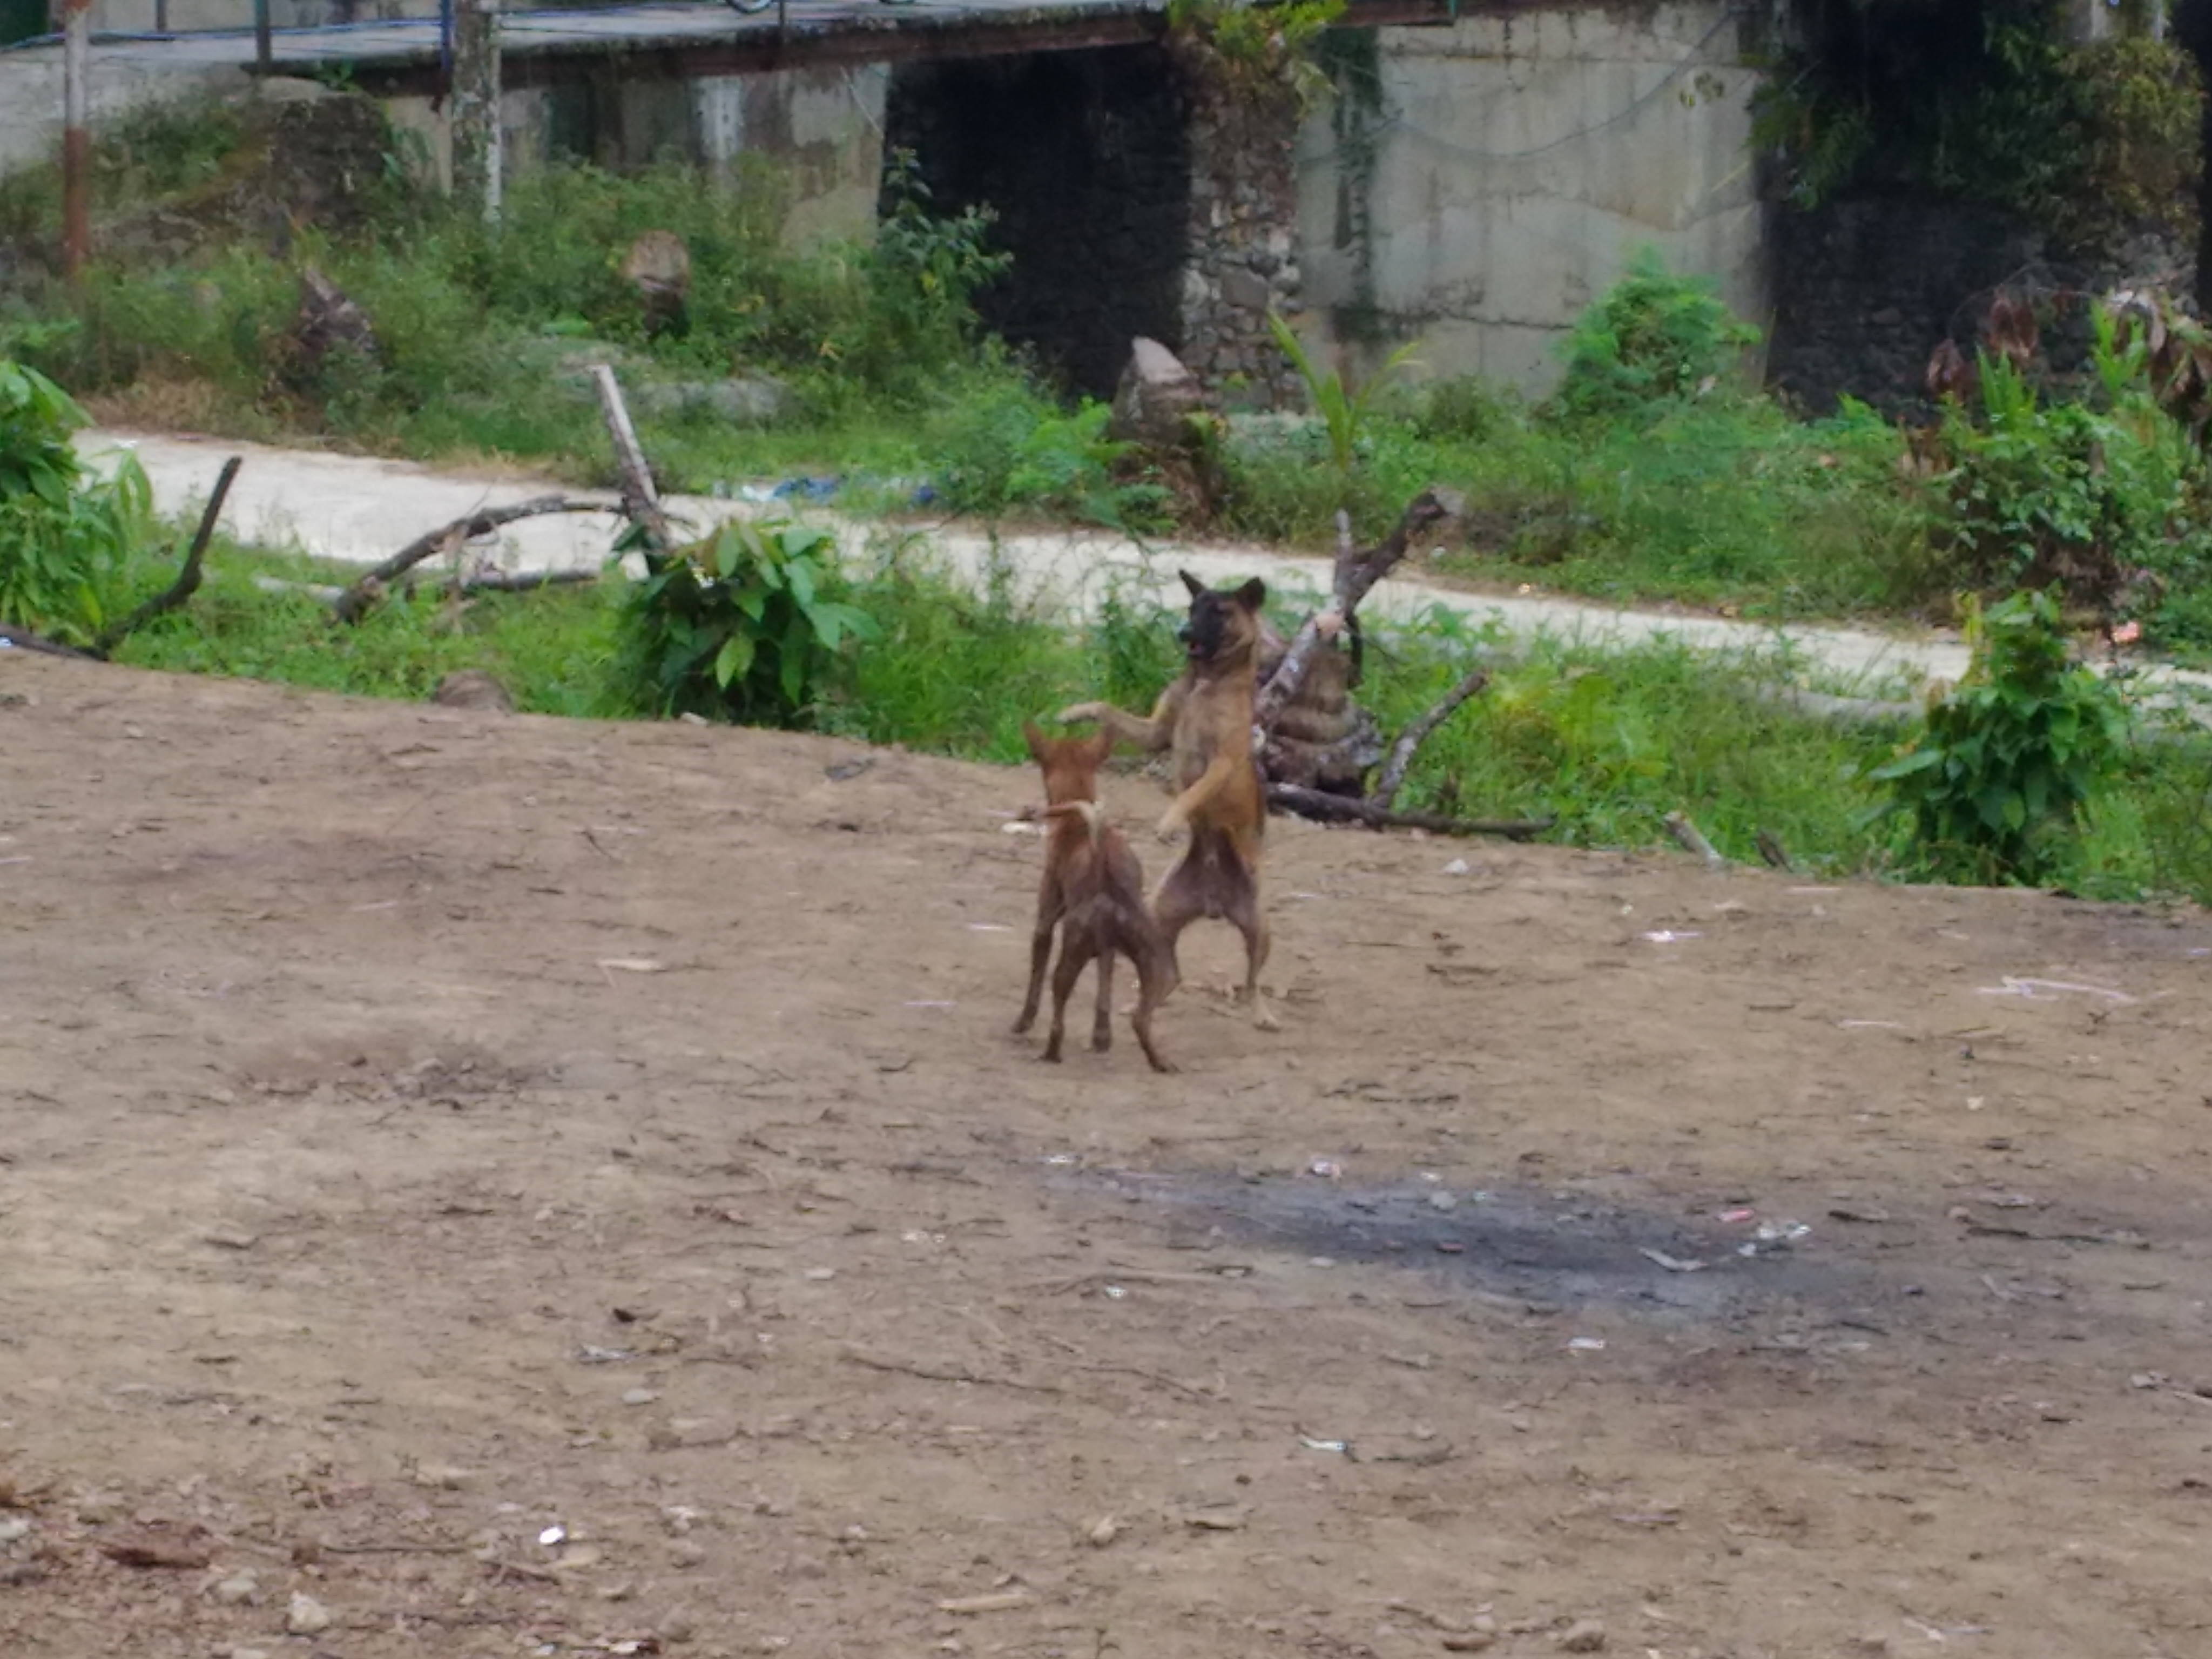
zoo, mammal, kangaroo, marsupial, macropodidae